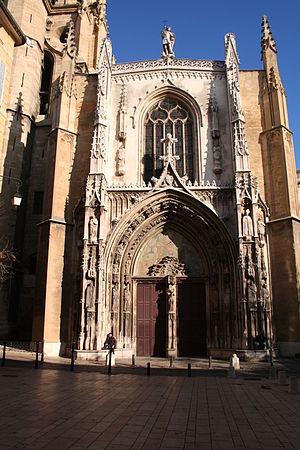
Cathédrale Saint-Sauveur, Aix-en-Provence (France).
Le synode d'Aix-en-Provence s'est tenu du 21 au 26 octobre 1838 dans la cathédrale Saint-Sauveur d'Aix-en-Provence. Le but de ce synode était de demander au pape Grégoire XVI l'autorisation de modifier le nom de la « fête de la Conception de la sainte Vierge » en ajoutant l'adjectif latin immaculata au nom conceptione. Sur l'initiative d'Alexandre Jacquemet, grand vicaire d'Aix, l'archevêque d'Aix Joseph Bernet invita à ce synode les évêques de Marseille, Ajaccio, Fréjus, Gap et Belley. Si l'essentiel des débats, qui durèrent cinq jours, n'a pas été conservé, il en ressort que la demande de renommer la fête fut acceptée par le pape.